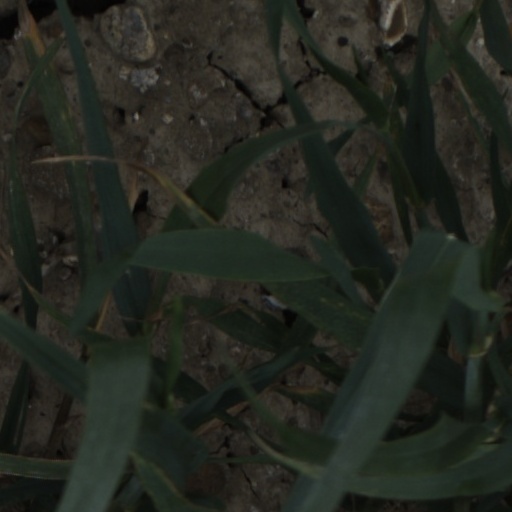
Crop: wheat